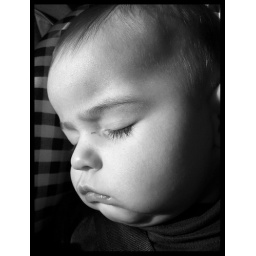
Asleep in the car on the way to grandma's house for Thanksgiving dinner.